Patrick H. Kelley

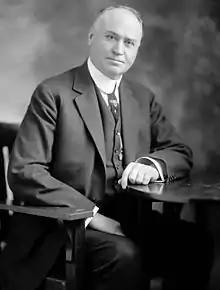

Patrick Henry Kelley (October 7, 1867 – September 11, 1925) was a politician from the U.S. state of Michigan. He served as U.S. Representative from Michigan's 6th congressional district from 1915 to 1923.